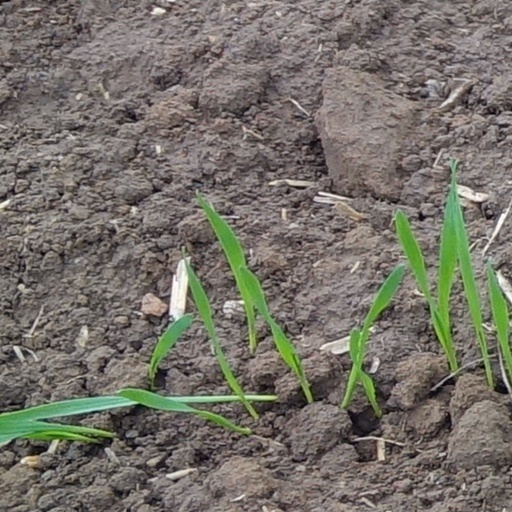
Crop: wheat